Wind shear

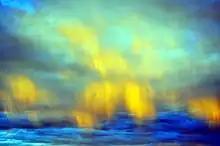
Down draft winds with associated virga allow these clouds in the eastern sky at civil twilight to mimic aurora borealis in the Mojave Desert.

Wind shear refers to the variation of wind velocity over either horizontal or vertical distances. Airplane pilots generally regard significant wind shear to be a horizontal change in airspeed of for light aircraft, and near for airliners at flight altitude. Vertical speed changes greater than also qualify as significant wind shear for aircraft. Low-level wind shear can affect aircraft airspeed during takeoff and landing in disastrous ways, and airliner pilots are trained to avoid all microburst wind shear (headwind loss in excess of ). The rationale for this additional caution includes: